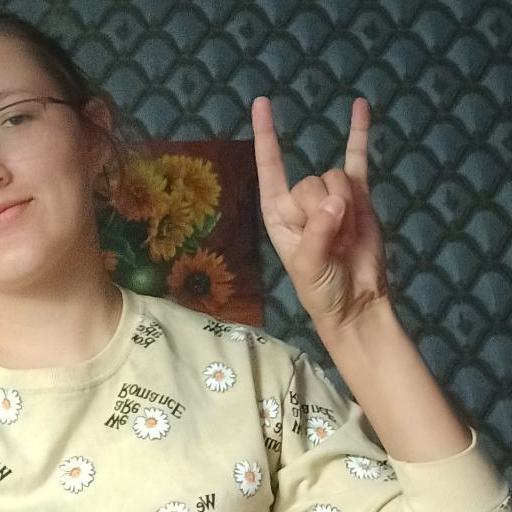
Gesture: rock